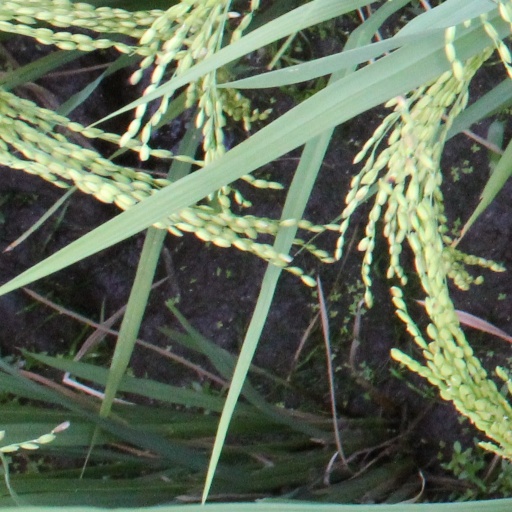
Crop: rice